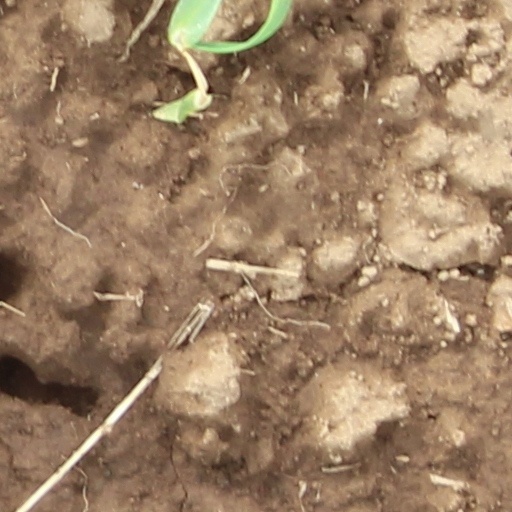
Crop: wheat